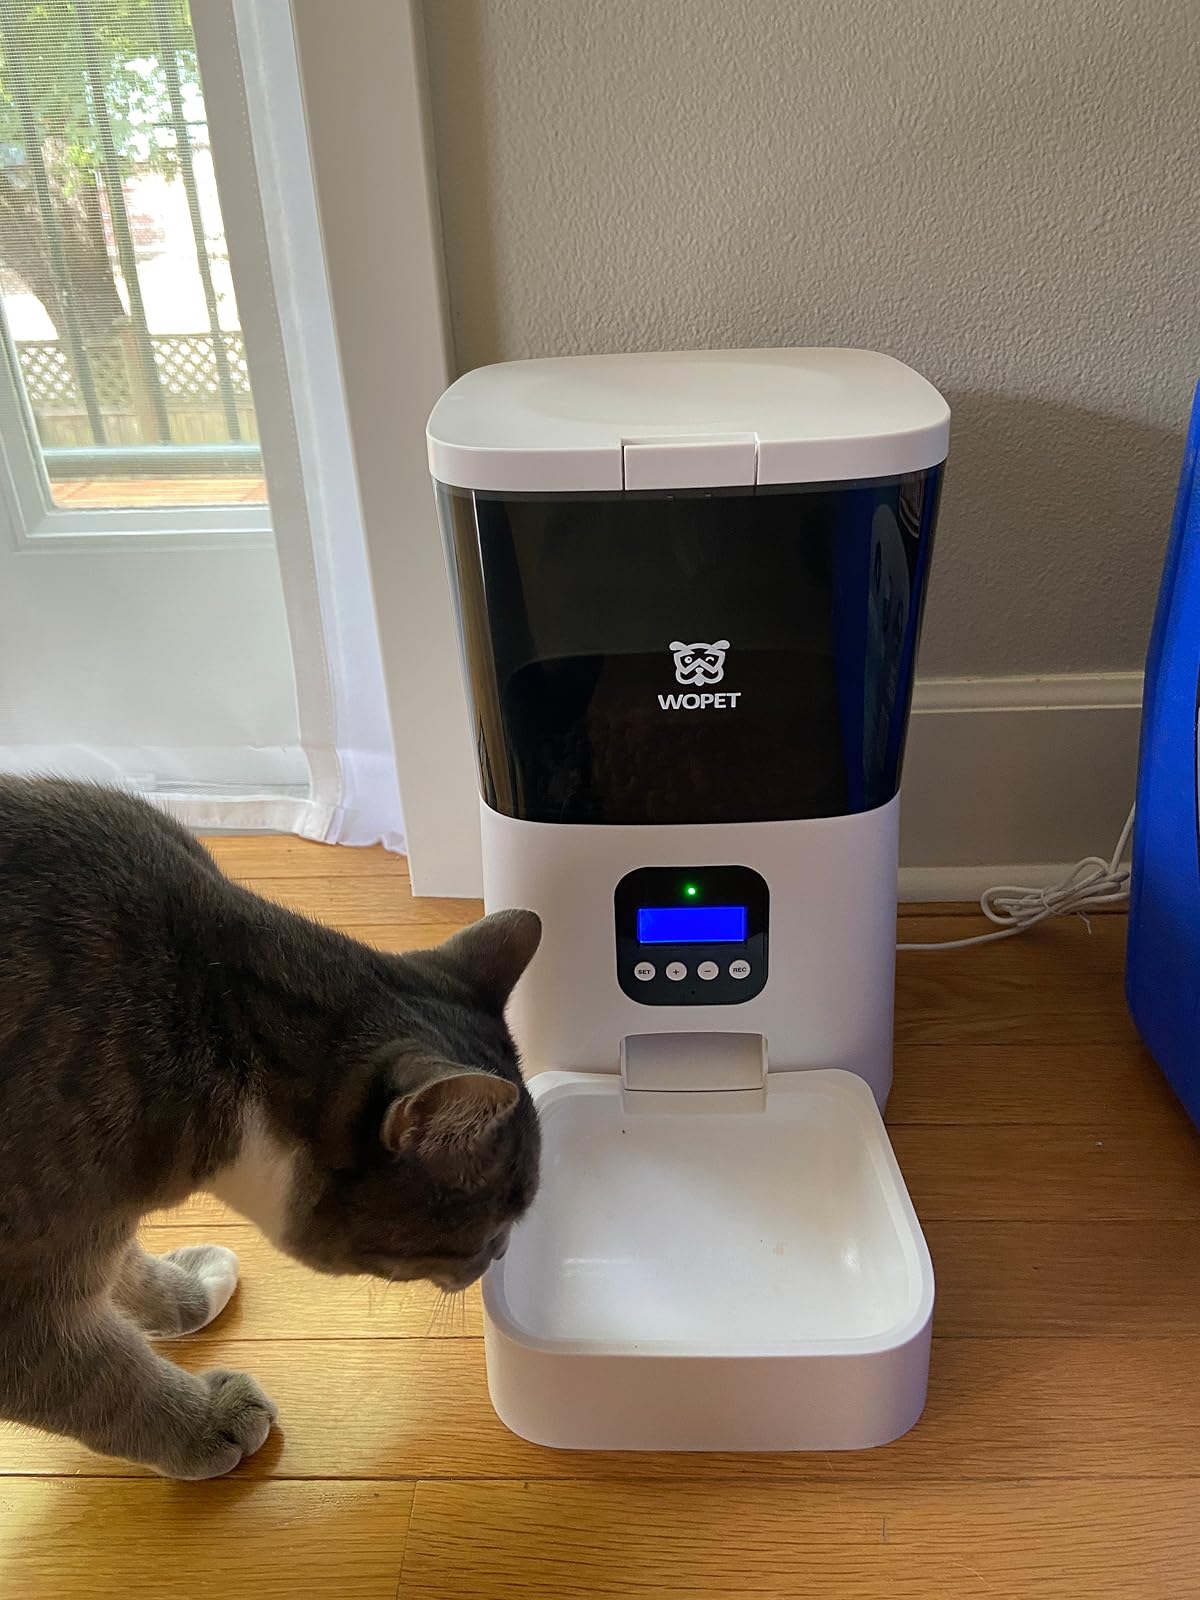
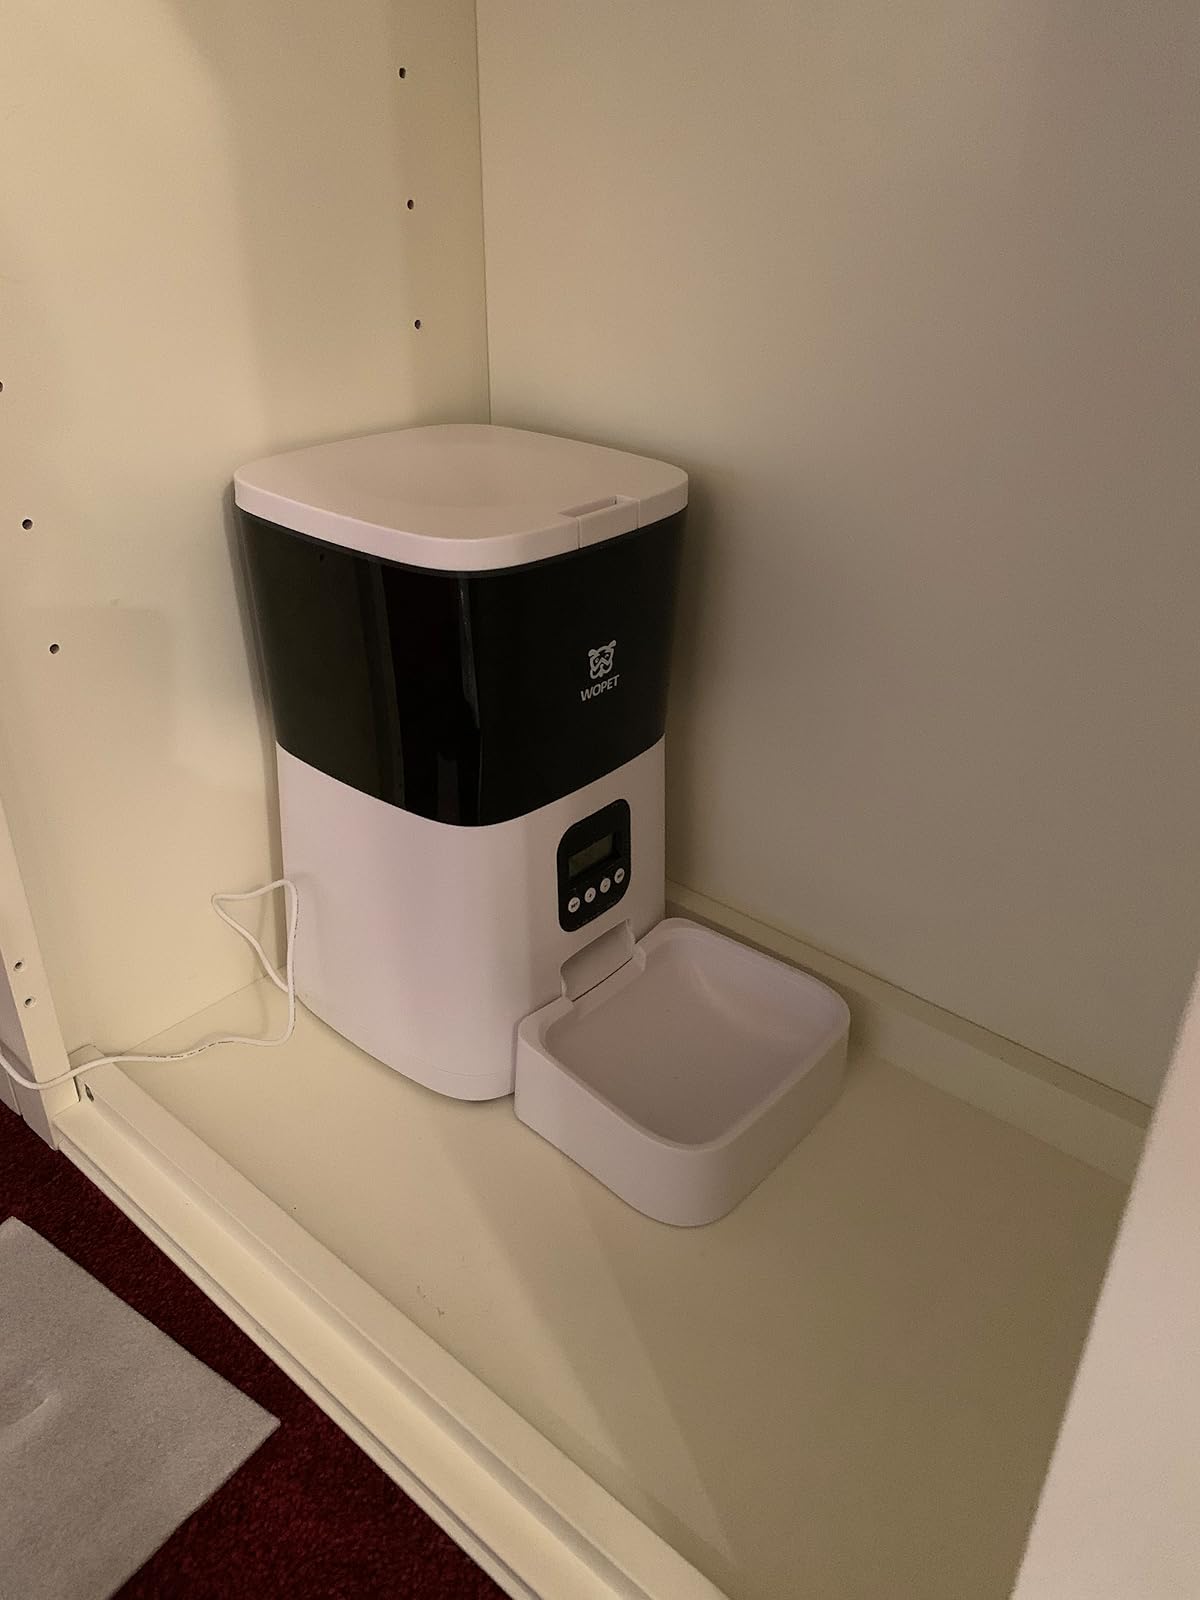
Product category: items_feeder
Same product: yes